European Union Referendum Act 2015

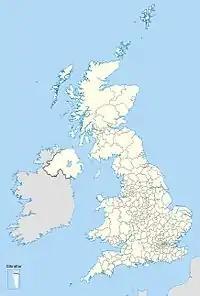
The 382 "voting areas" within the United Kingdom and Gibraltar for the referendum under the legislation

Under the provisions of the Act, the designation of a "voting area" (also known by some as "Counting areas") on the day of the referendum was to be overseen by "Counting officers" (CO) who were to declare the results of their local areas within the United Kingdom and Gibraltar as follows: